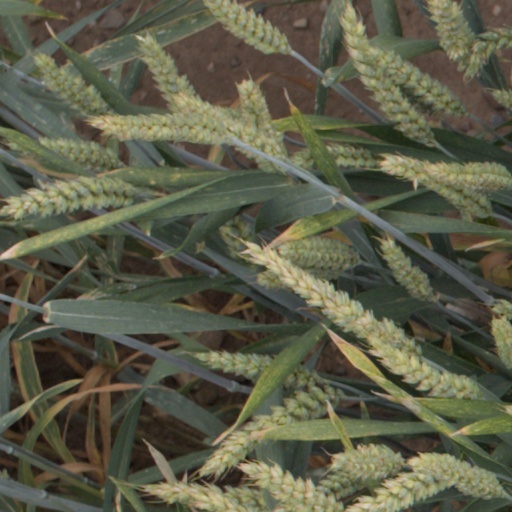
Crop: wheat